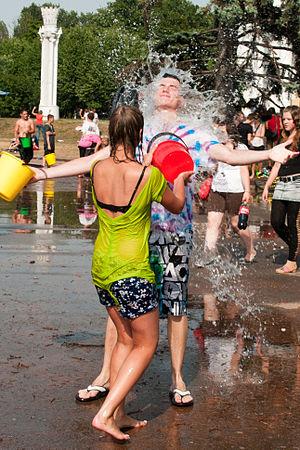
Une adolescente asperge un ado avec un seau rempli d'eau pendant une bataille d'eau à Moscou en Russie (le 29 juillet 2010)
Note : Le nom commun wetlook étant plus exhaustif et bien plus courant que wet, wetfun ou phat dipping, c'est le premier que nous utiliserons comme terme générique dans cet article Wikipédia. Ceci ne remet pas en cause l'existence des autres termes.